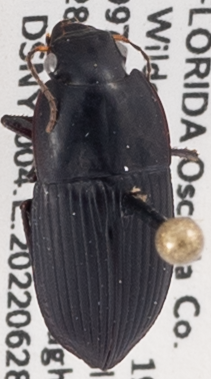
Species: Anisodactylus haplomus
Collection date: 2022-06-28
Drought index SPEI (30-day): -0.646
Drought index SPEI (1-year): -0.62
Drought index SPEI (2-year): -0.284